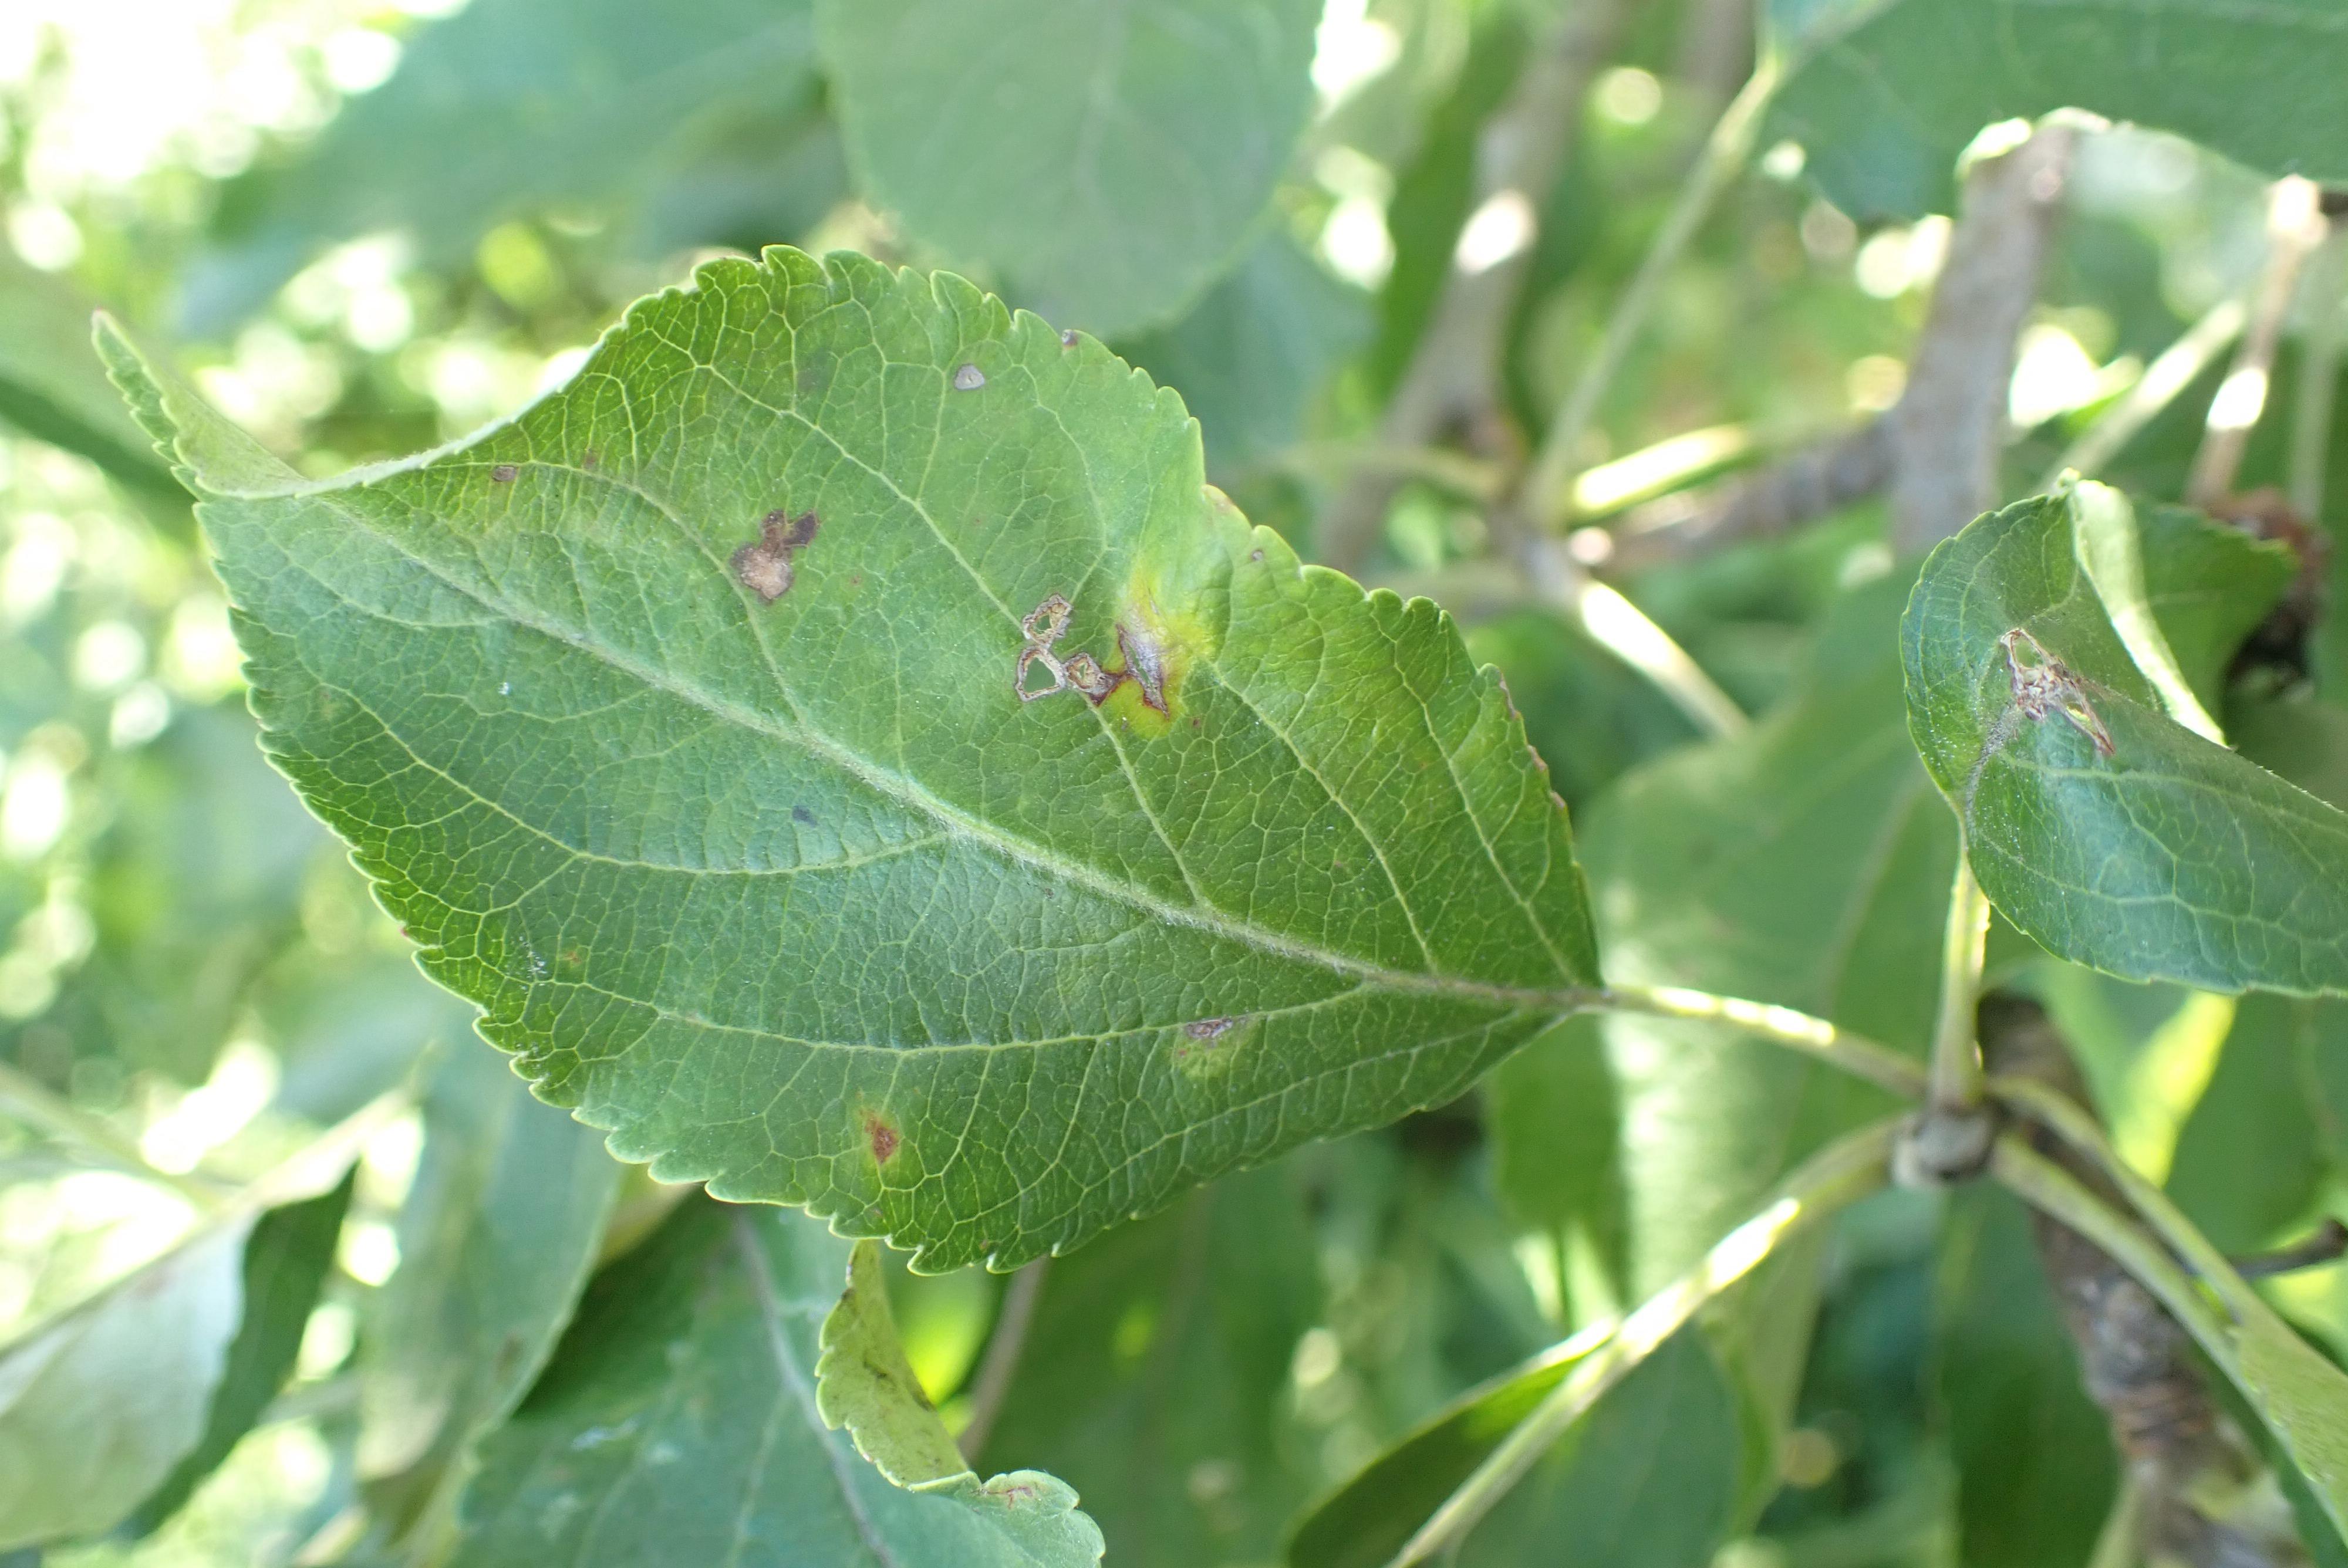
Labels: complex